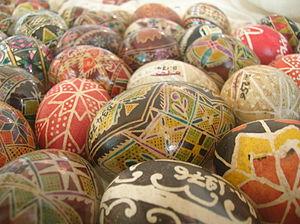
Oeufs de Bucovine (Musée du Paysan roumain, Bucarest)